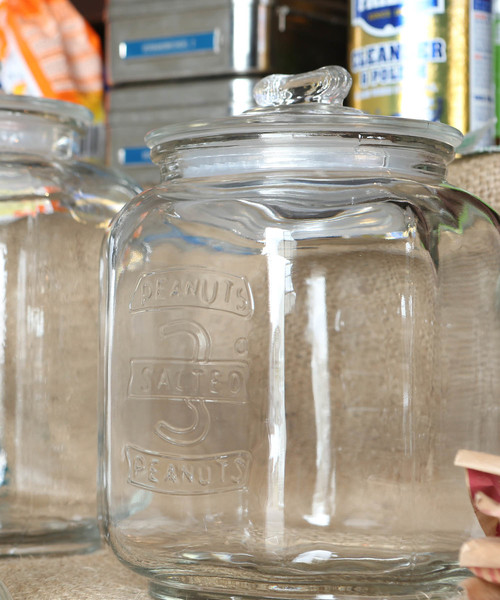
Waste category: glass